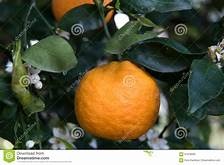
Label: mandarine